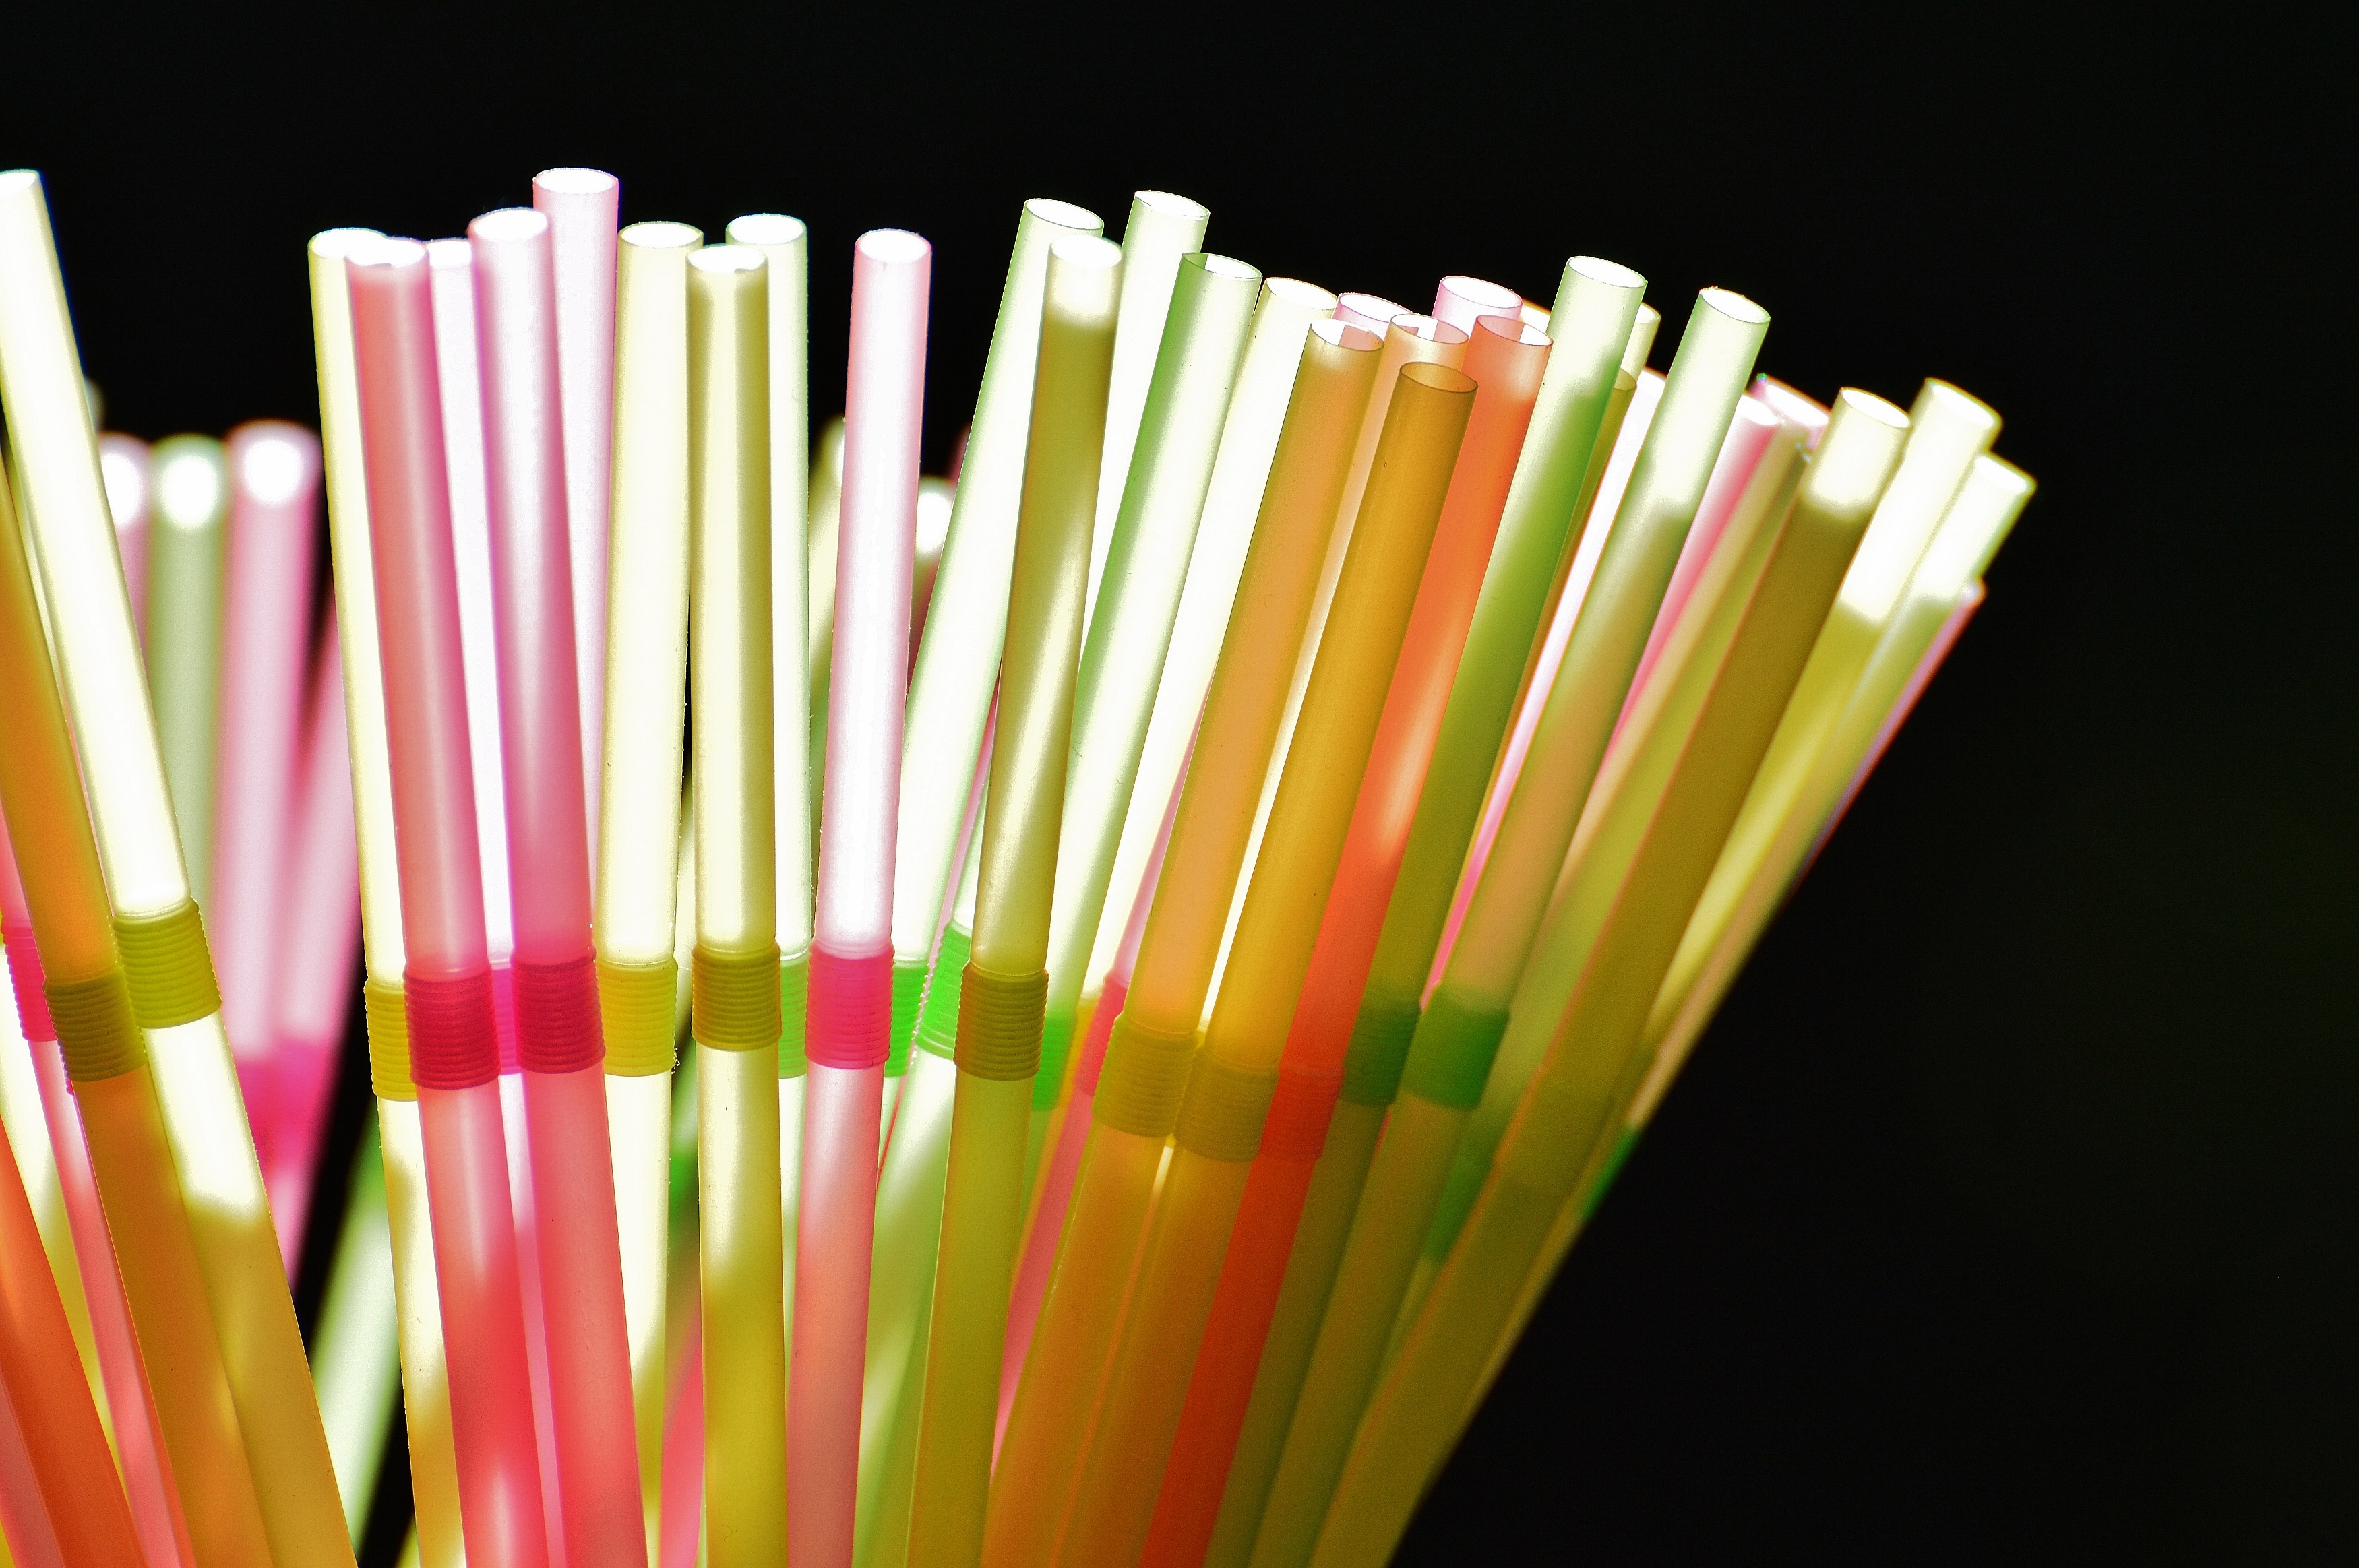
tube, flower, color, drink, colorful, yellow, lighting, close up, straws, party, straw, match, thirst, beverages, macro photography, plastic tubes